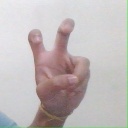
अक्षर: ई